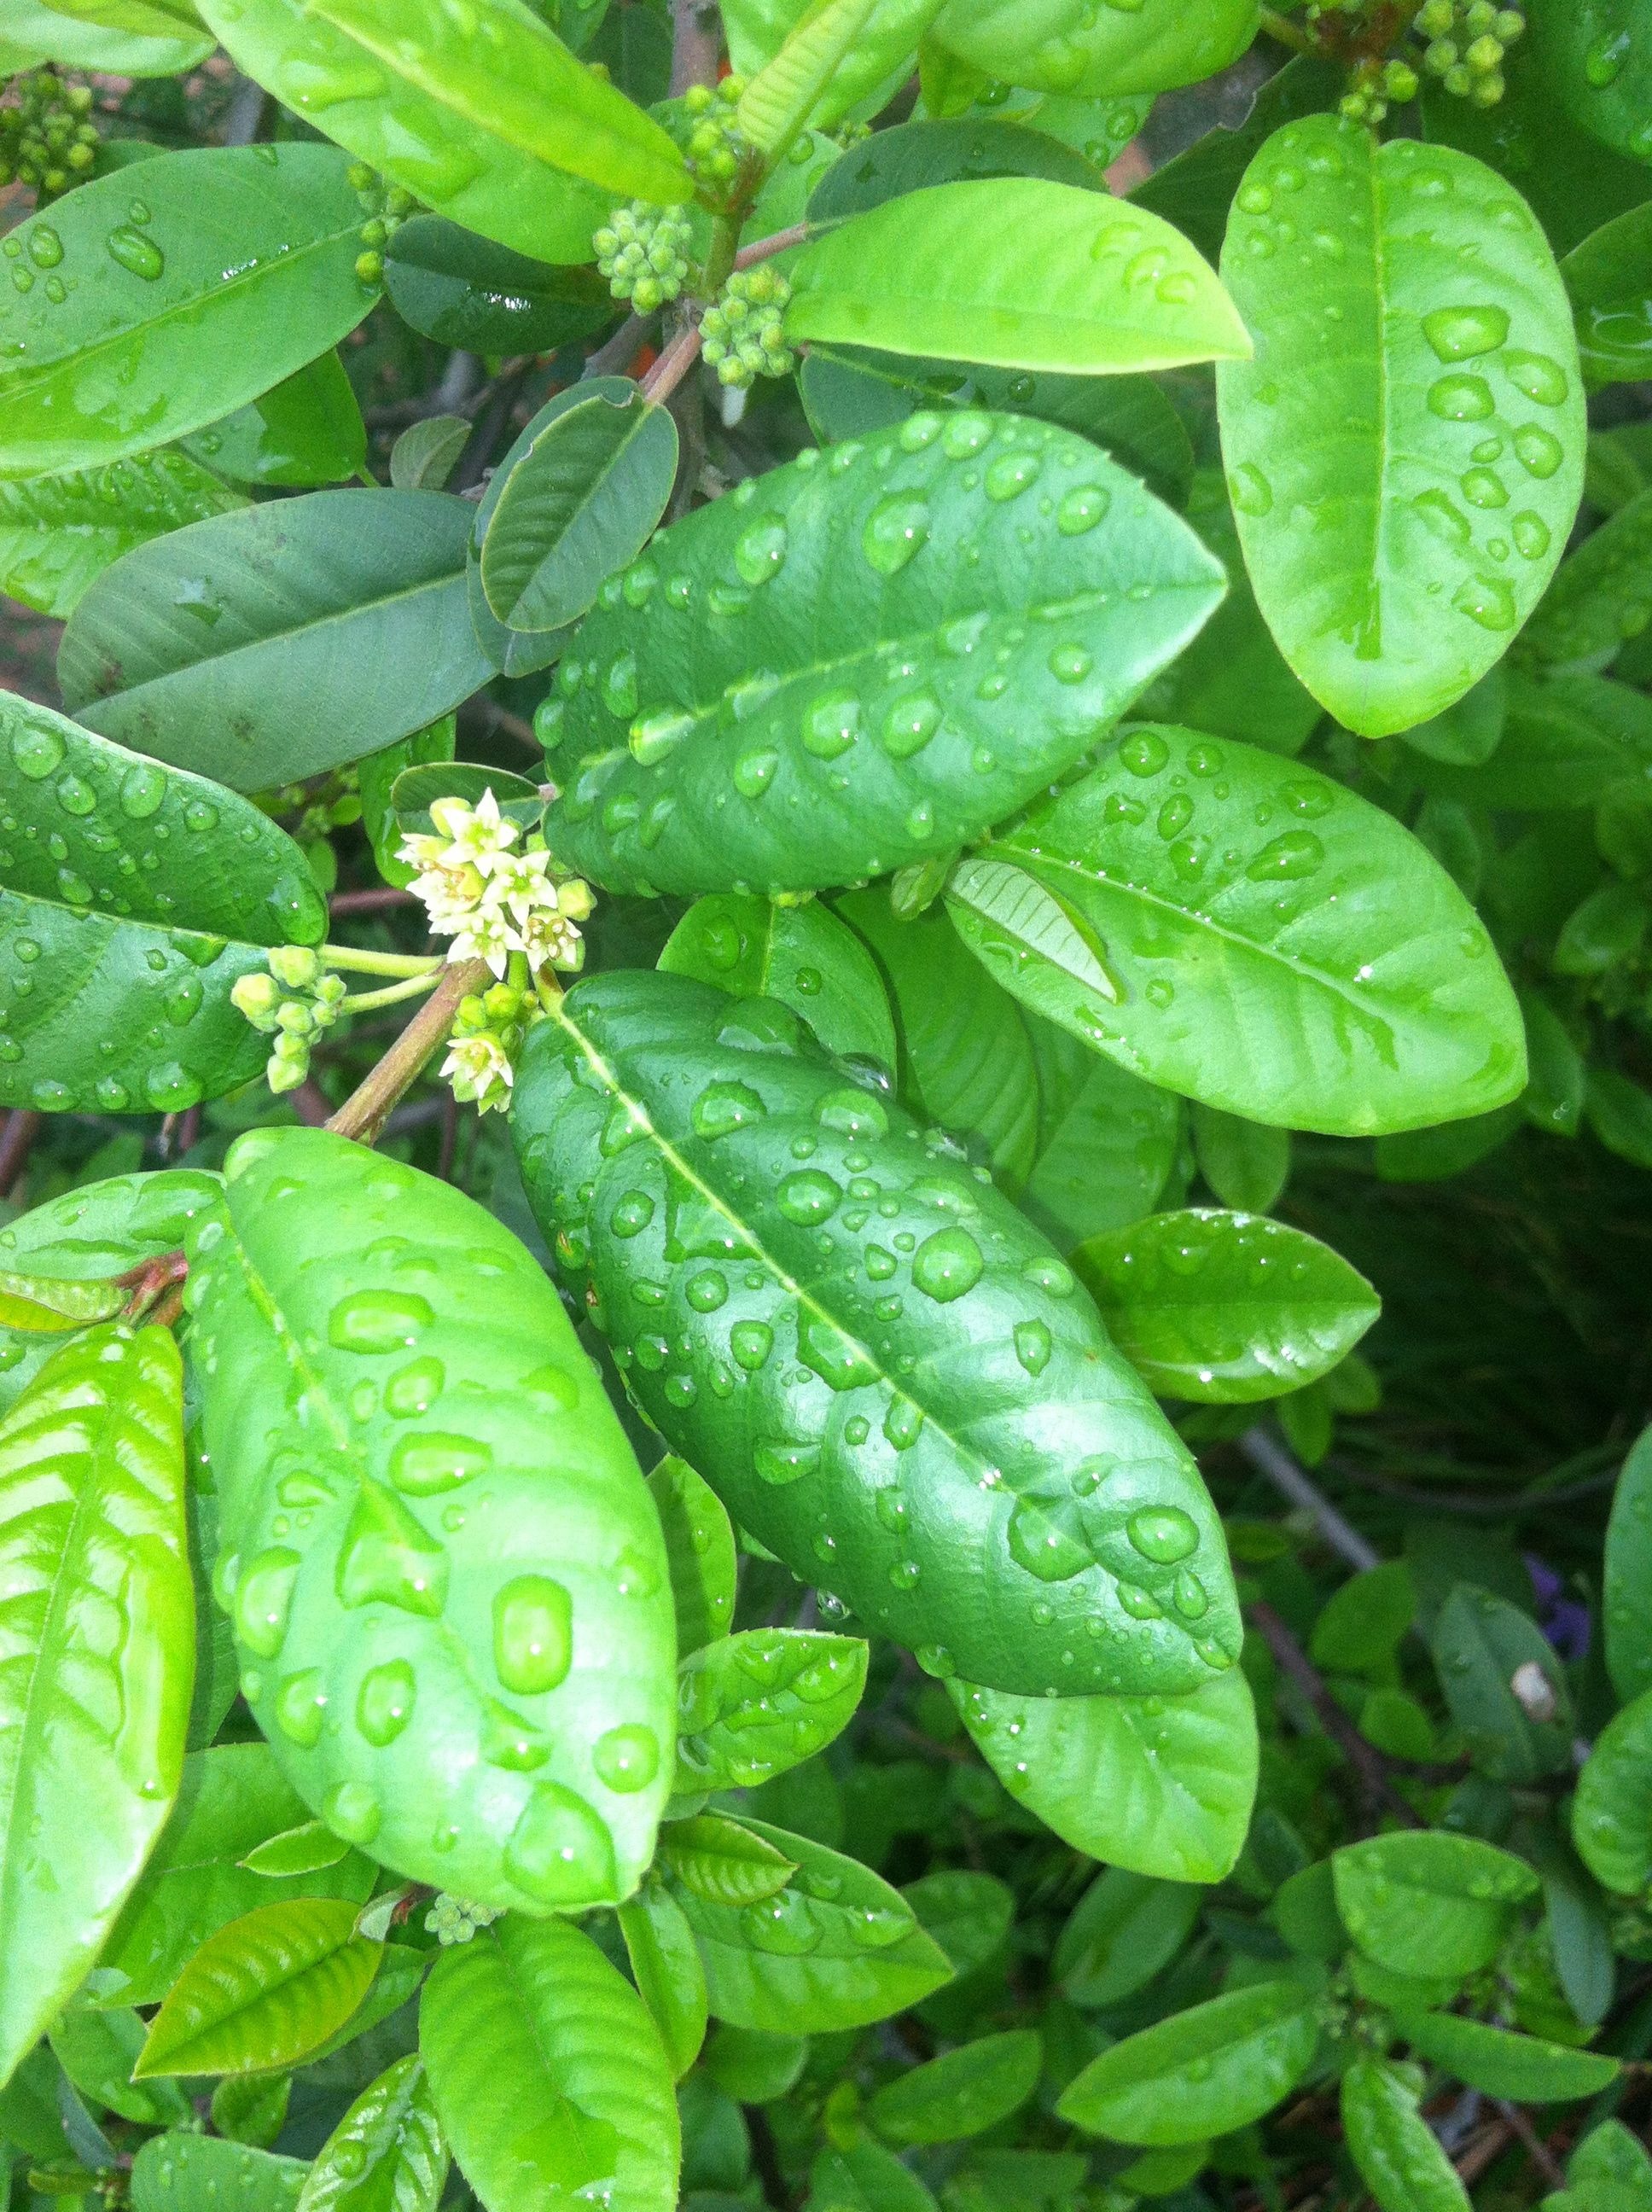
blossom, droplet, plant, fruit, rain, leaf, flower, food, green, produce, botany, leaves, gardening, shrub, buds, drops, gardens, flowering plant, soaked, land plant, coffeeberry